Thomas Agar-Robartes, 6th Viscount Clifden

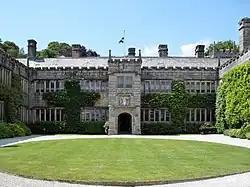
Lanhydrock House

Lord Clifden married Mary Dickinson, daughter of Francis Henry Dickinson, of Kingweston House, Somerset, in 1878. They had ten children, of whom one died in infancy. Their eldest son the Honourable Thomas Agar-Robartes (had a twin sister) was also a Liberal politician, killed in World War I.